Vasyl Lypkivsky

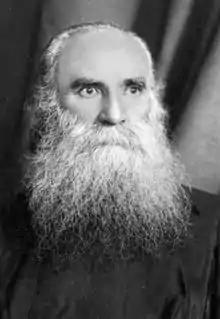
One of the last photos of Metropolitan Vasyl (Lypkivsky)

Vasyl Kostiantynovych Lypkivsky (7 September 1864 – 27 November 1937) was the founder of the Ukrainian Autocephalous Orthodox Church and the first independently consecrated "Metropolitan of Kyiv and All Ukraine" (1921–1927).